Jordan

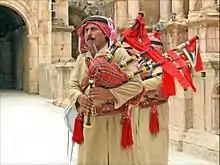
Jordanian folklore band playing bagpipes in Jerash

Law enforcement is under the purview of the Public Security Directorate (which includes approximately 50,000 persons) and the General Directorate of Gendarmerie, both of which are subordinate to the Ministry of Interior. The first police force was organised after the fall of the Ottoman Empire on 11 April 1921. Until 1956 police duties were carried out by the Arab Legion and the Transjordan Frontier Force. After that year the Public Safety Directorate was established. The number of female police officers is increasing. In the 1970s, it was the first Arab country to include women in its police force. Jordan's law enforcement was ranked 37th in the world and 3rd in the Middle East, in terms of police services' performance, by the 2016 World Internal Security and Police Index.